Thieves (1919 film)

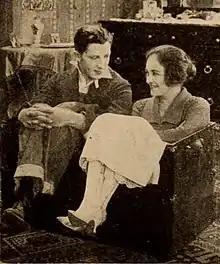
Movie still with William Scott and Gladys Brockwell

Thieves is a silent film released in 1919. It was directed by Frank Beal. Douglas Bronston wrote the screenplay and Will C. Beale the story. The cast includes Gladys Brockwell, William Scott, Hayward Mack, Jean Calhoun, W. C. Robinson, Bobby Starr, John Cossar, Yukio Aoyama, and Marie James. The plot involves a crook gone straight and a love story.